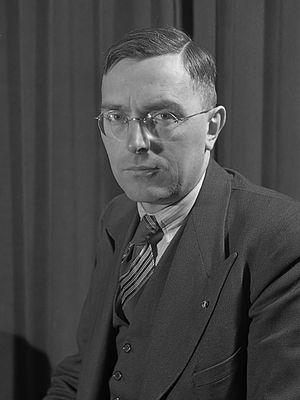
Max Euwe, né Machgielis Euwe le 20 mai 1901 à Amsterdam, Pays-Bas et mort le 26 novembre 1981 dans la même ville, est un joueur d'échecs et professeur de mathématiques néerlandais.
Vincenzo Castaldi est un joueur d'échecs italien.